Hinugot sa Langit

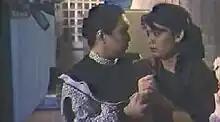
Screenshot featuring Maricel Soriano (right) and Charito Solis (left)

The film won Gawad Urian Awards for Best Direction, Best Editing (Jess Navarro), Best Production Design and Best Sound in 1986.